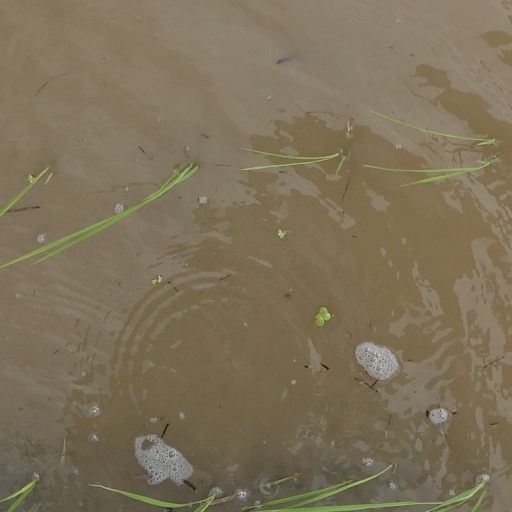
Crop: rice